Conservation and restoration of plastic objects

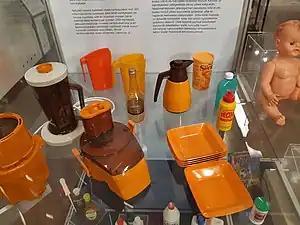
A variety of plastic objects conserved in a museum (Finland)

Conservation and restoration of objects made from plastics is work dedicated to the conservation of objects of historical and personal value made from plastics. When applied to cultural heritage, this activity is generally undertaken by a conservator-restorer.